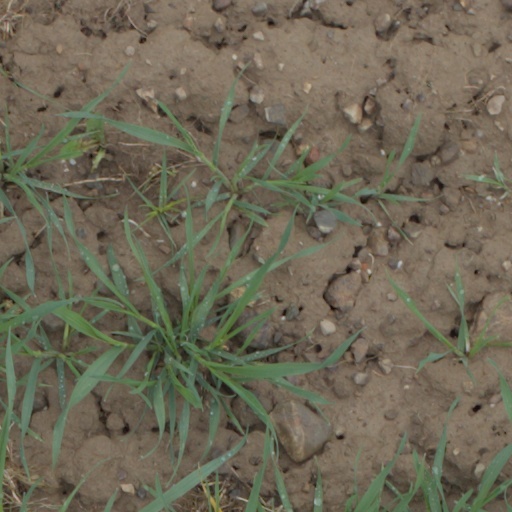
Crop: wheat